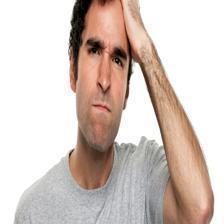
Image emotion (VAD): valence: -0.4, arousal: -0.2, dominance: -0.4
Candidate emotion words:
puzzled — valence: -0.592, arousal: 0.0, dominance: -0.456
restless — valence: -0.562, arousal: 0.62, dominance: -0.392
ashamed — valence: -0.688, arousal: 0.176, dominance: -0.544
panicked — valence: -0.8, arousal: 0.898, dominance: -0.48
Best matching emotion: ashamed